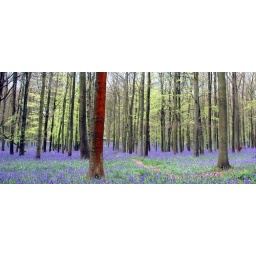
This was the only red tree in the entire forest - it stood out in particular with the fresh blue of spring.